Black Creek (Susquehanna River tributary)

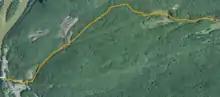
Satellite map of Black Creek

Black Creek begins in a valley in Conyngham Township. It flows west-northwest for nearly a mile, passing through a large pond or small lake, before turning north for several hundred feet. The creek then turns west for a short distance and enters a broader and much shallower valley before receiving an unnamed tributary from the right. It then turns southwest for more than a mile before turning south-southwest and flowing through a deep and narrow valley to the northern border of Mocanaqua. The creek then turns west for a few tenths of a mile, following the border of Mocanaqua to its confluence with the Susquehanna River.